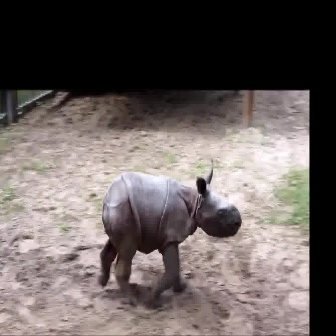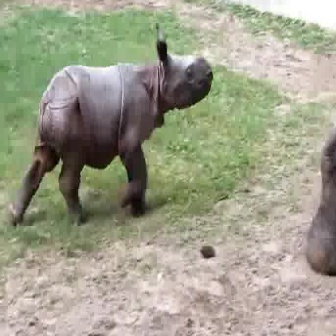
  Please identify the target specified by the bounding box [97,158,240,302] in the first image and locate it in the second image. Return the coordinates in [x_min,y_min,x_max,y_max] format.
Answer: [3,21,212,230]